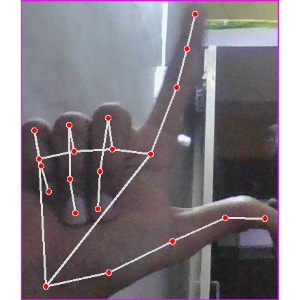
अक्षर: ल